Wander (film)

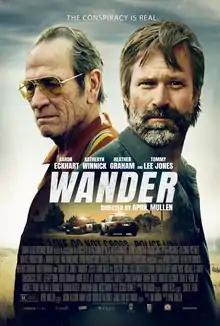
Theatrical release poster

Wander is a 2020 American thriller film directed by April Mullen and written by Tim Doiron. It stars Tommy Lee Jones, Aaron Eckhart, Katheryn Winnick, Heather Graham, and Roger Dorman. The story focuses on two conspiracy theorists and their investigation of a murder. "Wander" was released in the United States on December 4, 2020.